Exhibition tree

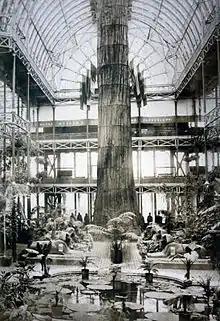
Mother of the Forest in London's The Crystal Palace in 1859.

Exhibition trees are monarch specimens of "Sequoiadendron giganteum" (giant sequoia) harvested from California's Sierra Nevada Mountains and displayed at international expositions, world's fairs, and botanical gardens during the late 19th century. Renowned for their immense size and age, these trees fascinated 19th-century audiences and played a pivotal role in raising awareness about the need for conservation.